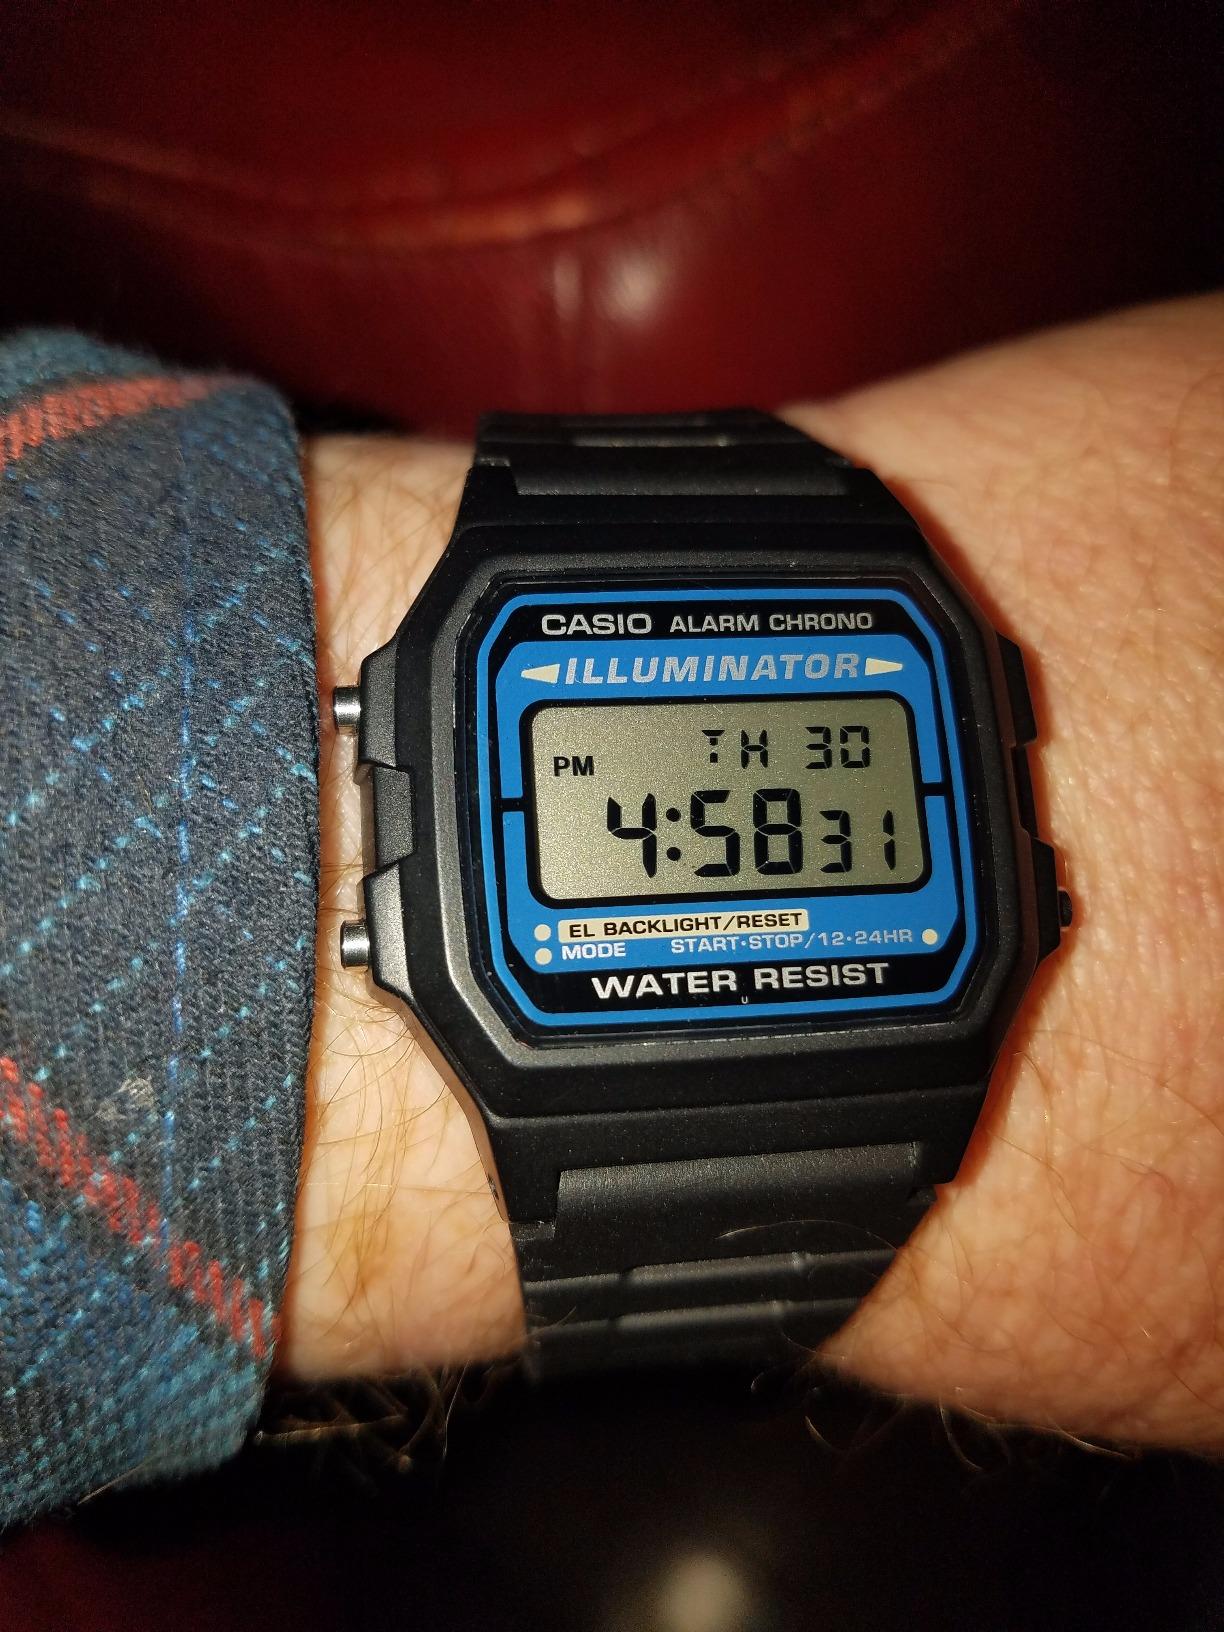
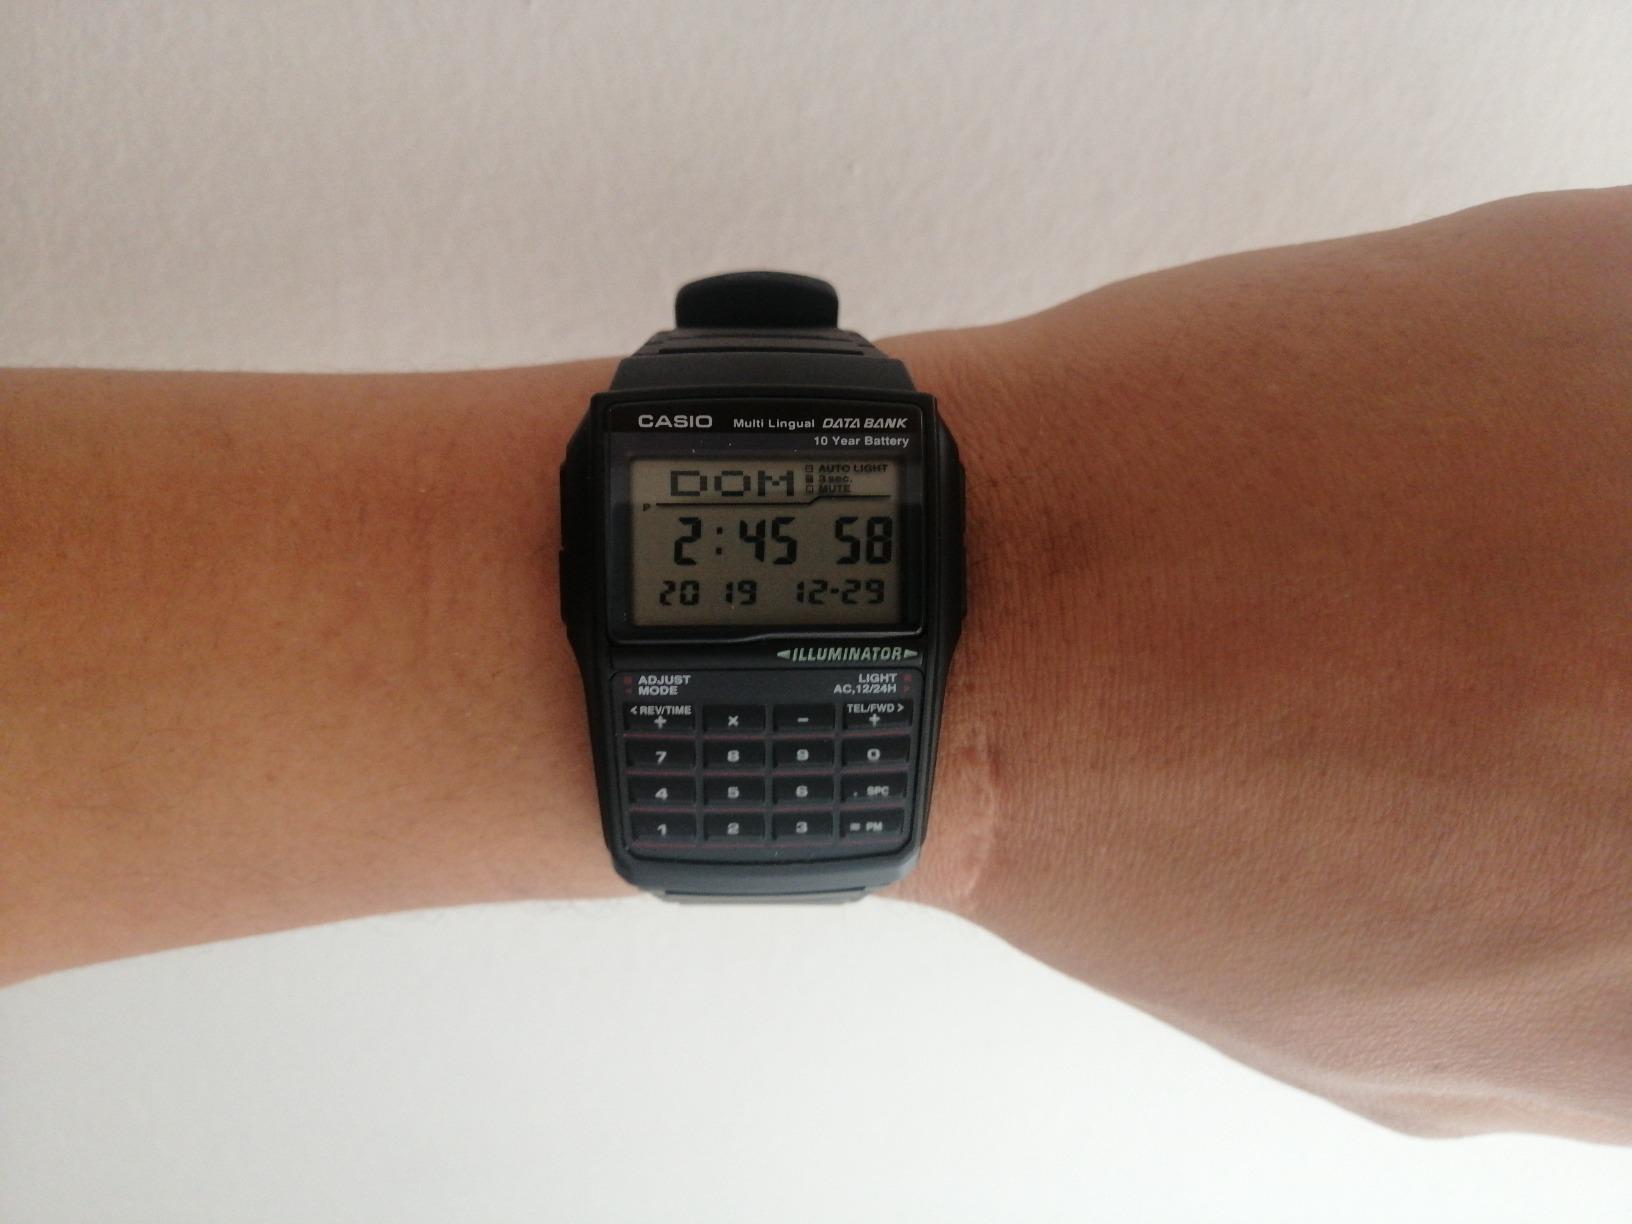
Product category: accessories_watch
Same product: no